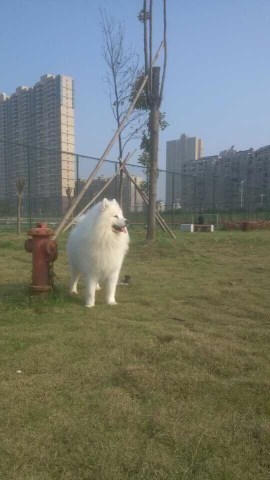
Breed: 2192-n000088-Samoyed